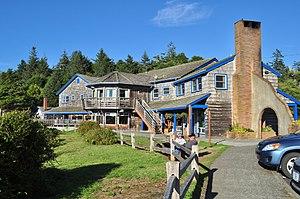
Le Kalaloch Lodge est un hôtel américain situé à Kalaloch, dans le comté de Jefferson, sur la péninsule Olympique de l'État de Washington. Protégé au sein du parc national Olympique, ce lodge est opéré par Delaware North depuis 2012.